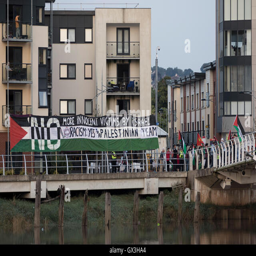
campaigners marched from the town centre ahead